2018 North Korea–United States Singapore Summit

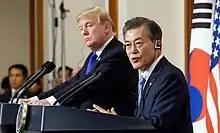
ROK President Moon Jae-in and US President Donald Trump, November 2017

On March 5, 2018, South Korea's special delegation agreed to hold the third inter-Korean summit at Inter-Korean Peace House in Panmunjom on April 27, 2018. On March 6, after returning to South Korea, the national security adviser, Chung Eui-yong, and National Information Director Suh Hoon traveled to the United States on March 8 to report to Trump about the upcoming inter-Korean summit and relayed to President Trump the North Korean chairman Kim Jong Un's invitation. Trump endorsed the North Korea–United States summit about an hour after receiving the report. The South Korean National Security Adviser (SKNS), Mr. Jeong briefed the public that the North Korea–United States summit would be held sometime in May 2018.